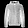
Label: Coat